Describe the emotion expressed in this image:  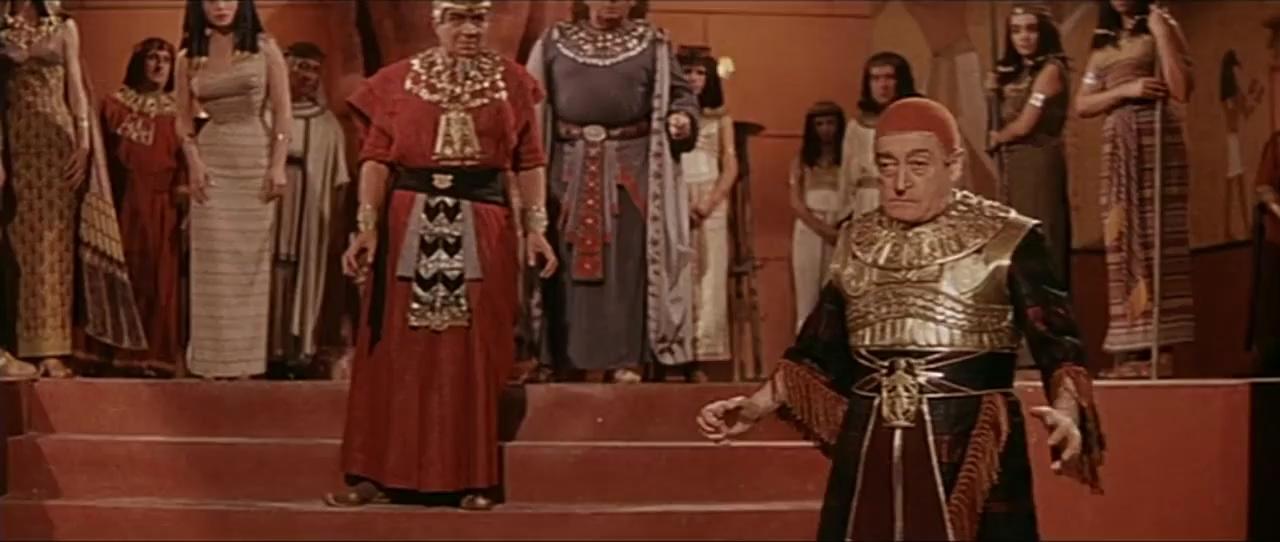
This person displays Fear, valence and arousal with low intensity.